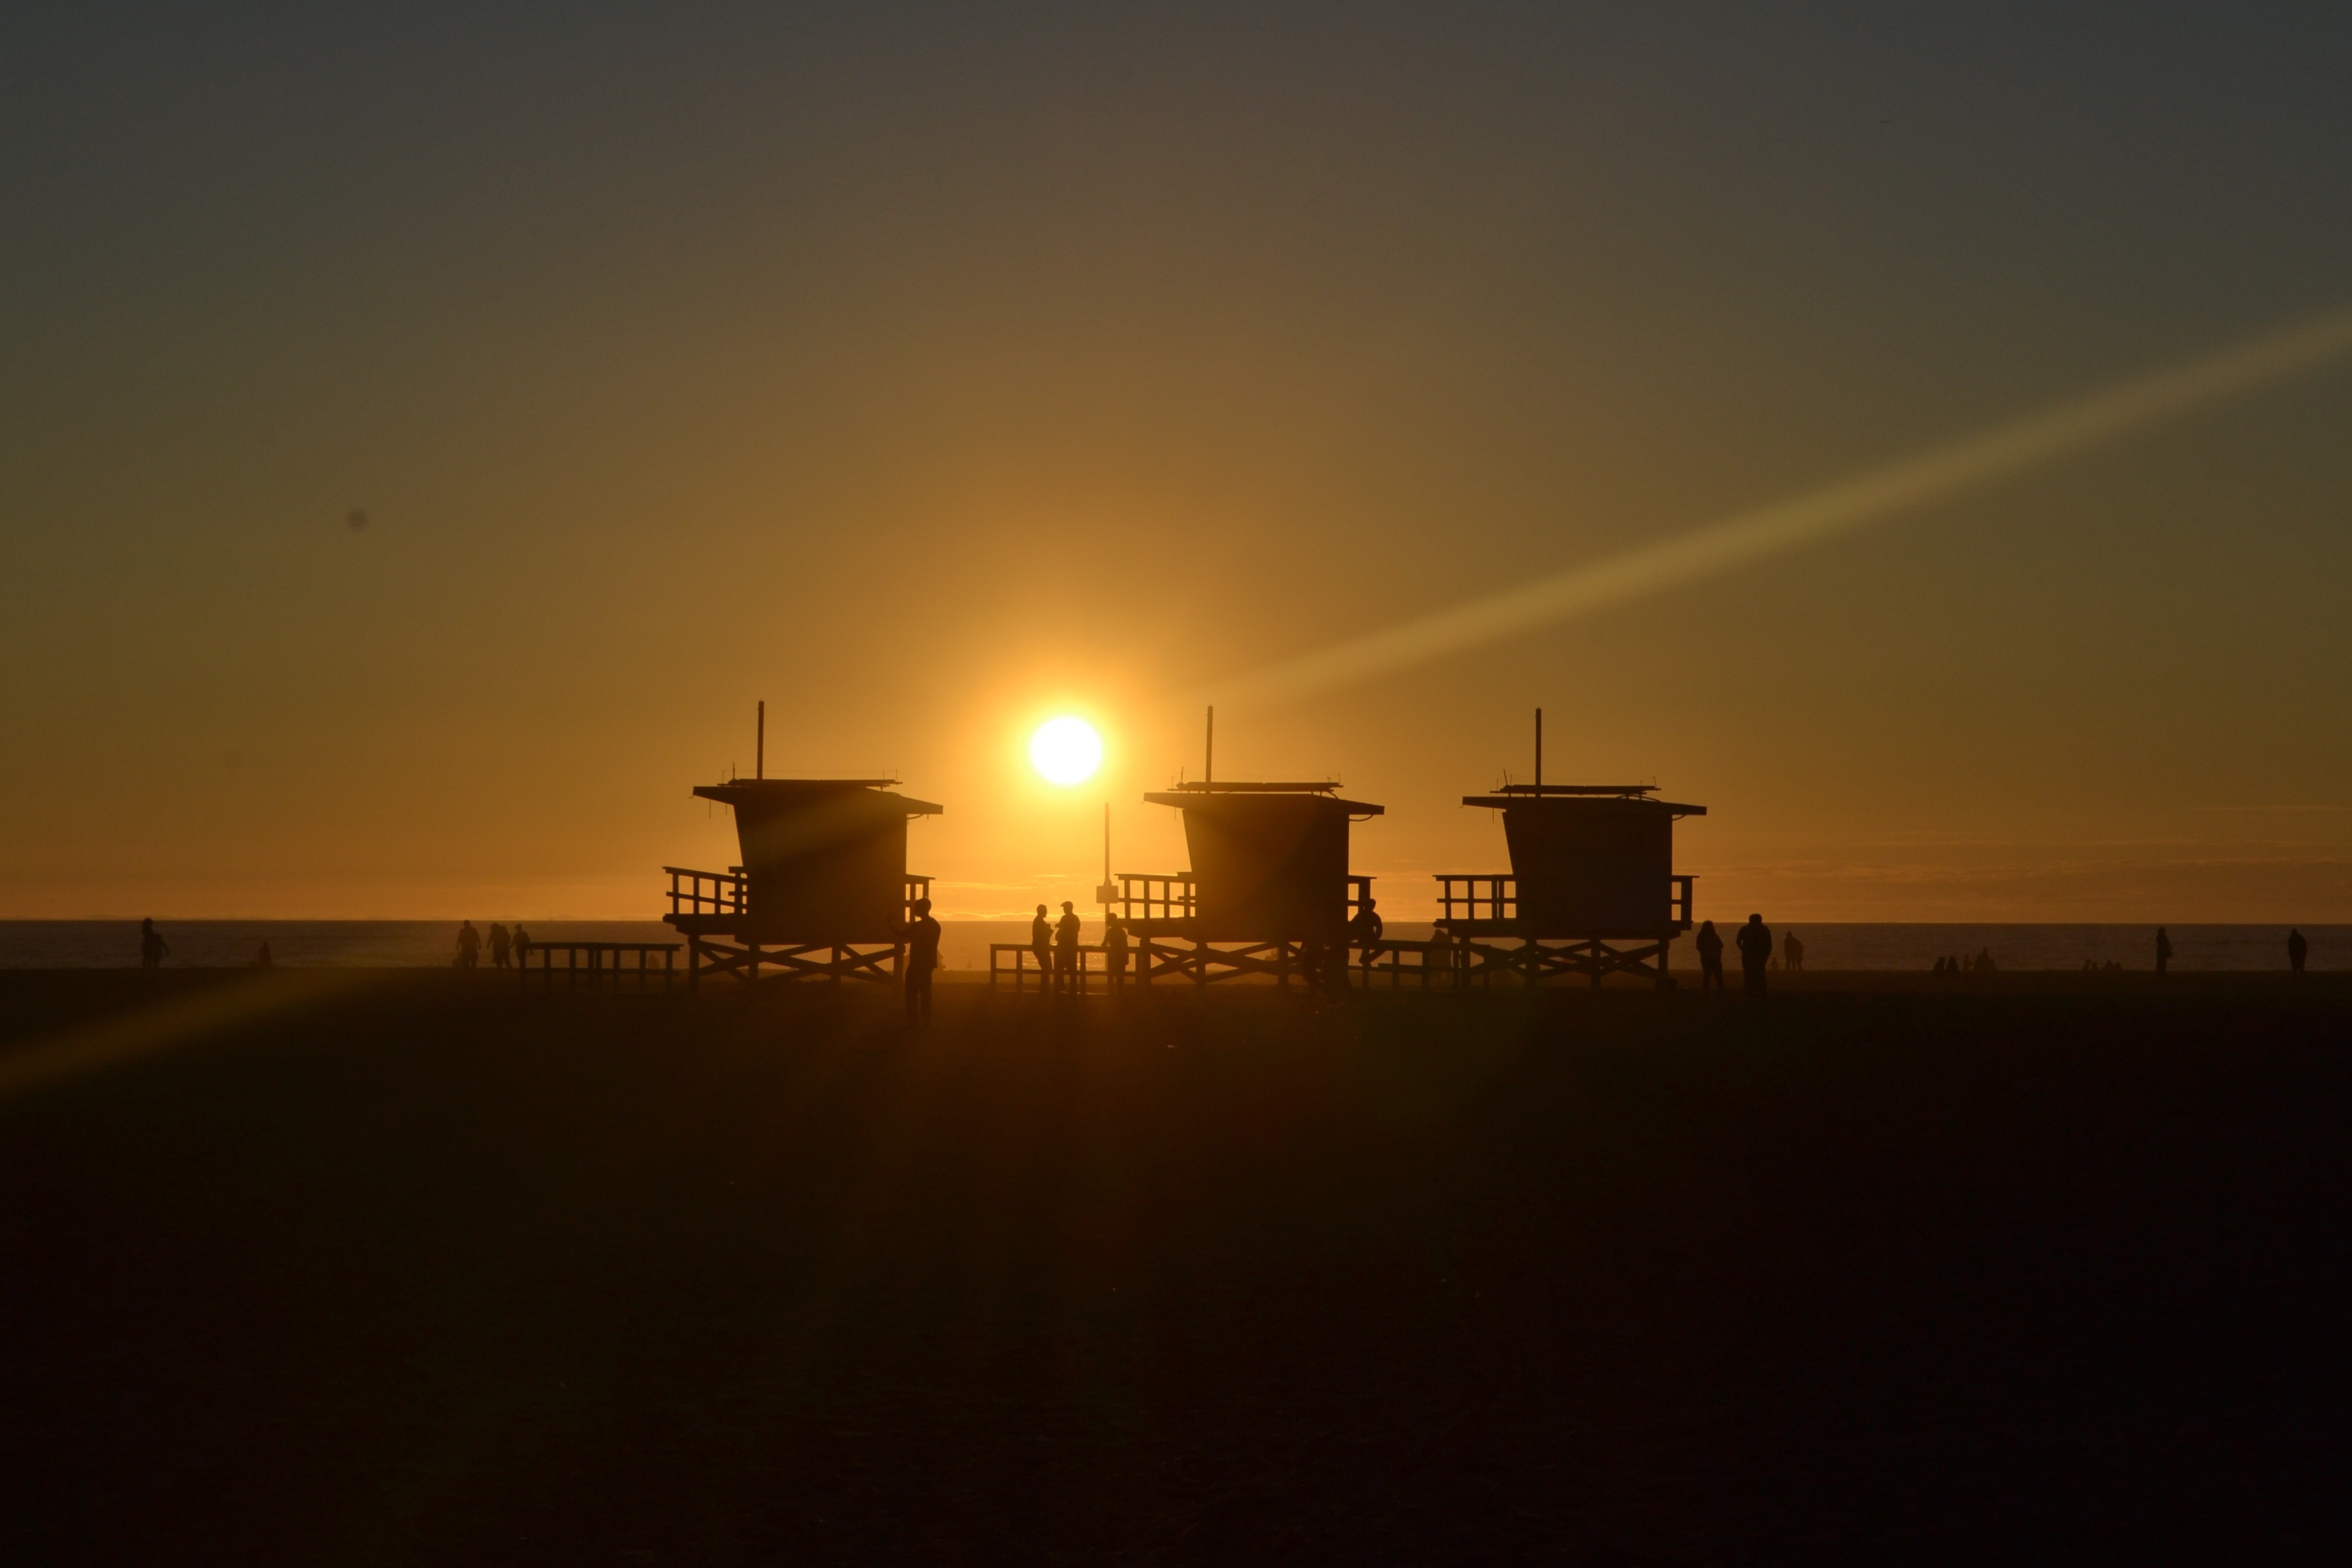
beach, sea, coast, horizon, sky, sun, sunrise, sunset, sunlight, morning, dawn, dusk, evening, tower, afterglow, atmospheric phenomenon